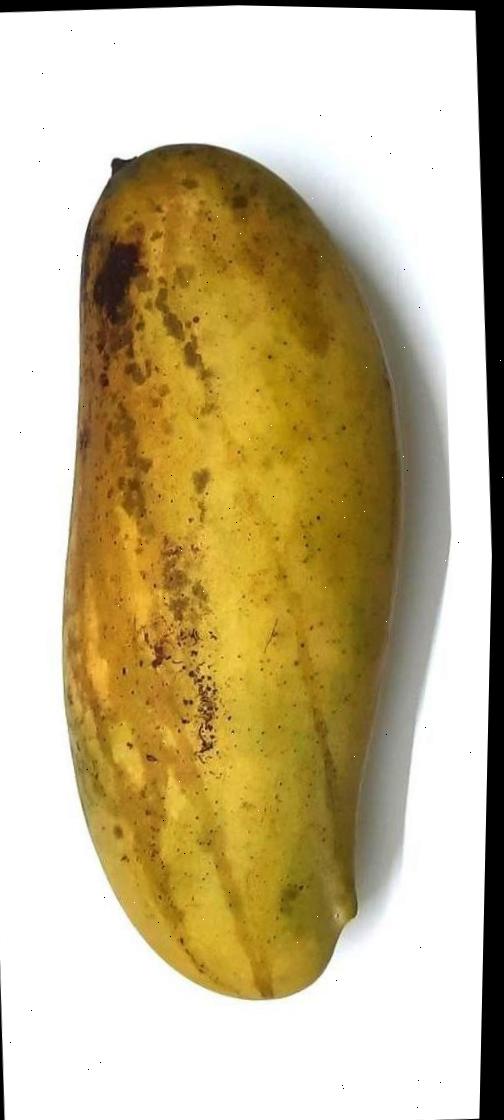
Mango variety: Banana Mango